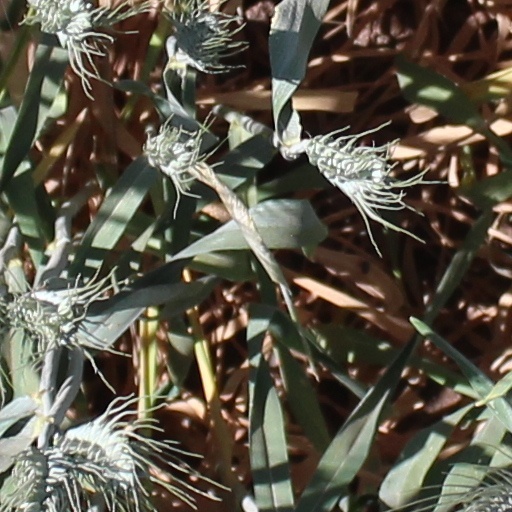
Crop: wheat